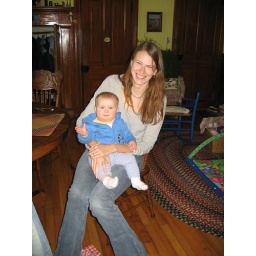
Caroline will be Amy's flower girl in her wedding in September!